Claude Balbastre

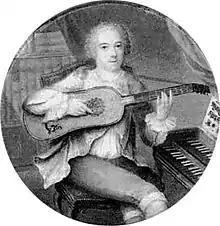
Claude Balbastre. Miniature on ivory. Musée de Dijon.

Claude Balbastre (8 December 1724 – 9 May 1799) was a French composer, organist, harpsichordist and fortepianist. He was one of the most famous musicians of his time.